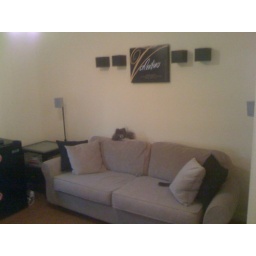
couch in the office area with some sort of rodent laying on int.